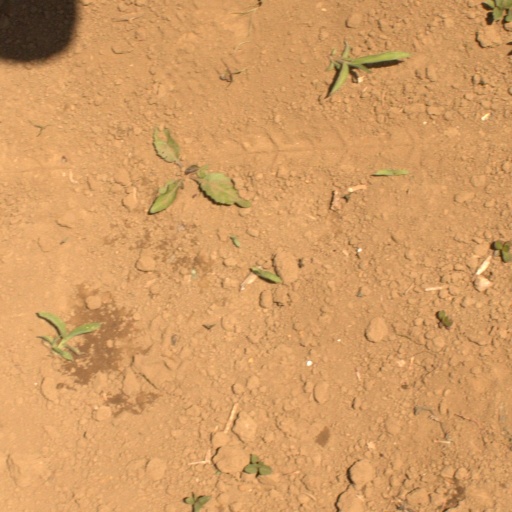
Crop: Jerusalem artichoke